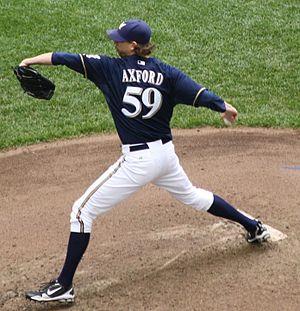
John Berton Axford est un lanceur de relève droitier de la Ligue majeure de baseball.